Master of Animals

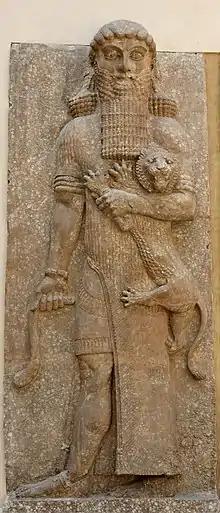
Assyrian hero grasping a lion and a snake

The motif also was given the topmost location of the famous Gebel el-Arak Knife in the Louvre, an ivory and flint knife dating from the Naqada II d period of Egyptian prehistory, which began c. 3450 BC. Here a figure in Mesopotamian dress, often interpreted to be a god, grapples with two lions. It has been connected to the famous Pashupati seal from the Indus Valley civilization (2500-1500 BC), showing a figure seated in a yoga-like posture, with a horned headress (or horns), and surrounded by animals.